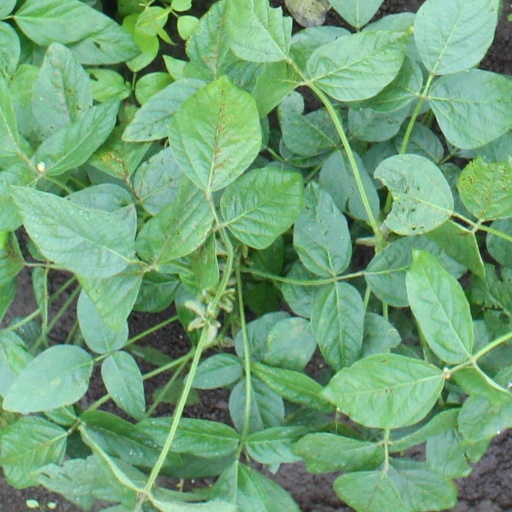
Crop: soybean